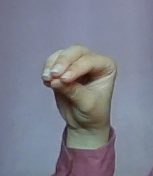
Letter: ha